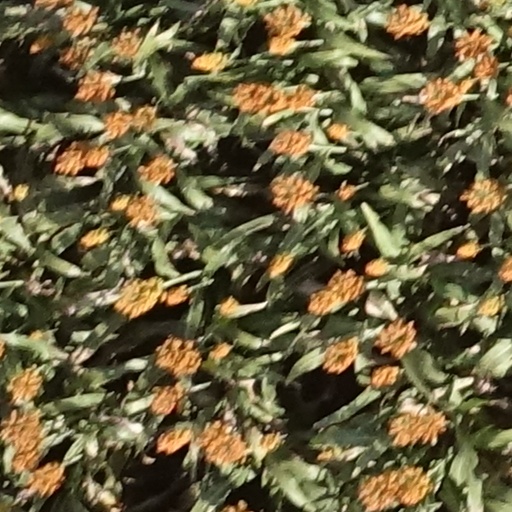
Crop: sorghum